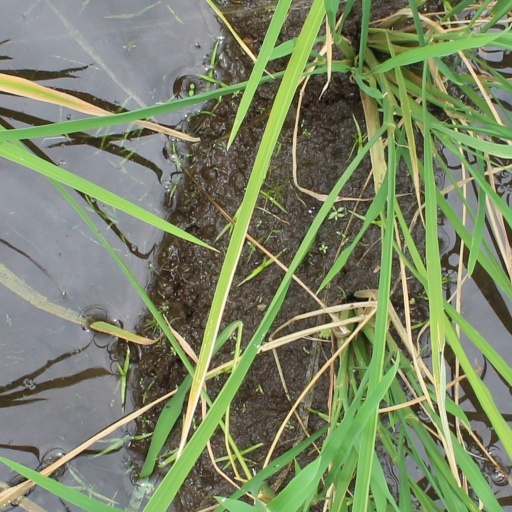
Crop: rice